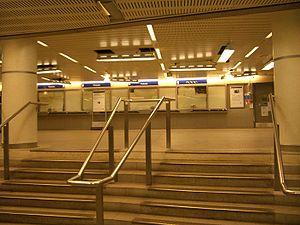
La gare de Saint-Pancras, du nom du quartier de Saint-Pancras dans lequel elle est implantée, est une gare terminus ferroviaire de Londres, située entre le nouveau bâtiment de la British Library à l'ouest et la gare de King's Cross à l'est.